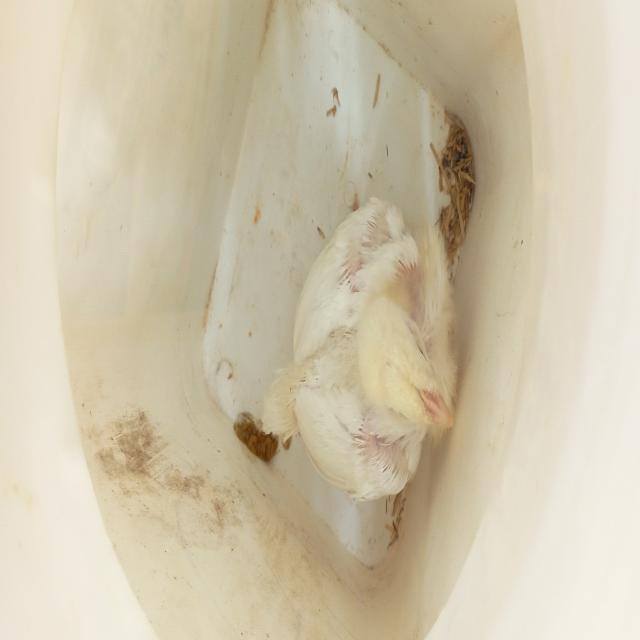
Weight: 638 g